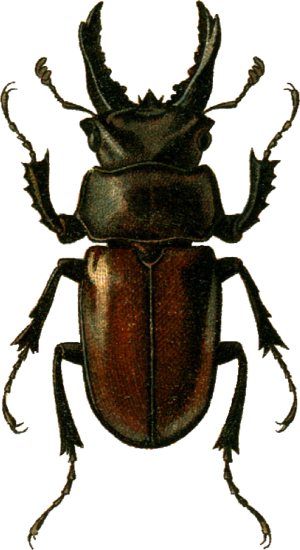
This file has been extracted from another file: Jacobs27.jpg